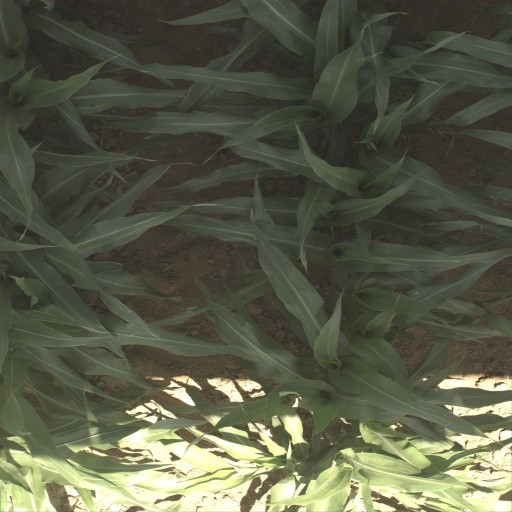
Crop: sorghum